Ruska Roma

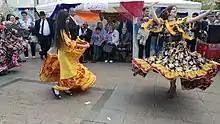
Romani festival in Tyumen, 2018

The Ruska Roma, also known as Russian Gypsies or Khaladitka/Xaladytka Roma, are the largest subgroup of Romani people in Russia and Belarus, with smaller remnants of the group living in Ukraine, Latvia, Poland, the United States, France, and Canada. They formed in the Northwestern part of the Russian Empire from the Polska Roma who immigrated to the country in the 18th century.